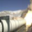
Label: rocket